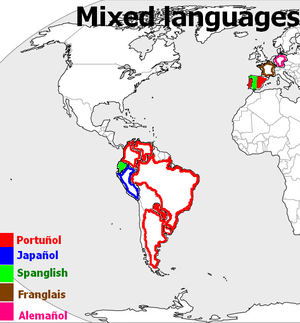
Carte des langues mixtes principaux. Esperanto: Mapo de ĉefaj mikslingvoj.